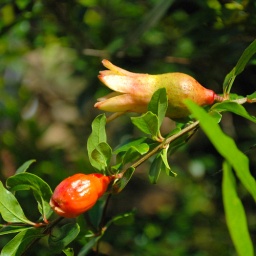
There was no shortage of plants and flowers to be discovered while in Mexico.